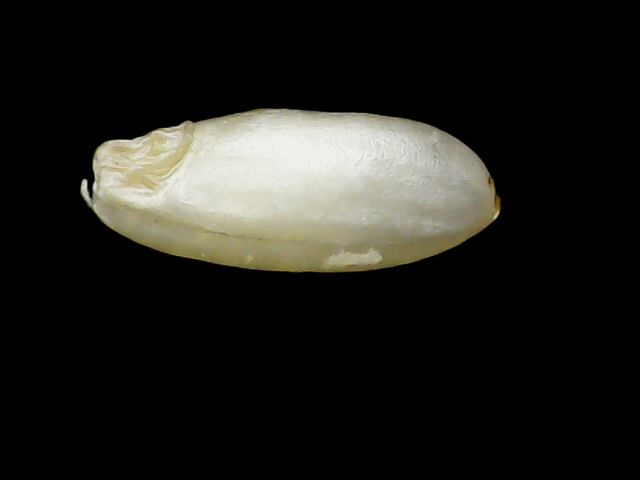
Rice variety: Binadhan10